Boston University School of Theology

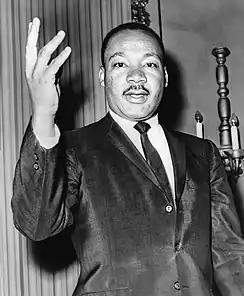
Martin Luther King Jr.

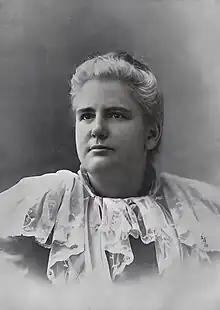
Anna Howard Shaw

BUSTH is host to a number of student groups and hosted organizations. All student groups operate within the Boston University Theological Students' Association (BUTSA), the school's student body government. Student groups include (arranged alphabetically):